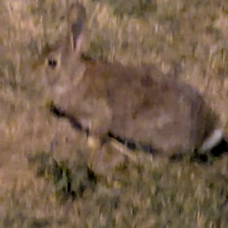
Label: nature